Nancy Baym

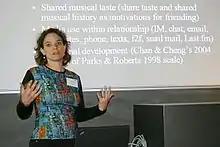
Nancy Baym at the AoIR Conference in Copenhagen in October 2008

Nancy Baym (born 1965) is an American scholar and senior principal research manager at Microsoft Research, formerly a professor of communication studies at the University of Kansas. She was a member of the founding board and former president of the Association of Internet Researchers, and serves on the board of several academic journals covering new media and communication. She has published research and provided media commentary on the topics of social communication, new media, and fandom.